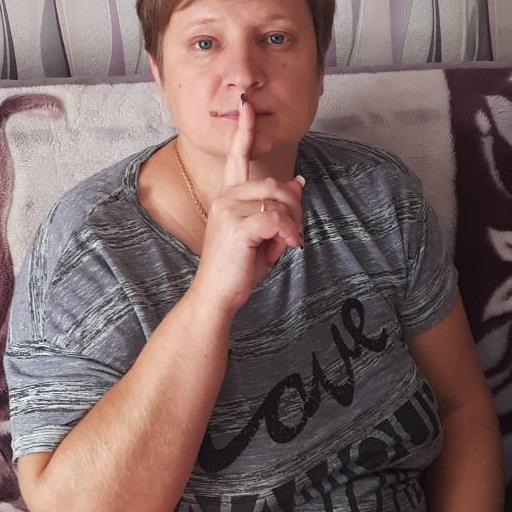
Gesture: mute